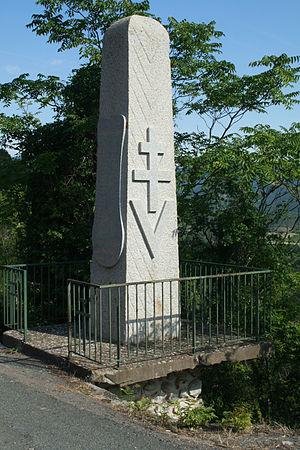
Saint-Chinian (Hérault) - mémorial de la Résistance au col de Fontjun - 6 et 7 June 1944.
Le Maquis de Fontjun ou plutôt le combat ou l'affaire de Fontjun est une embuscade tendue par les Allemands aux hommes du secteur de Puisserguier-Capestang-Montady-Poilhes-Nissan-lez-Ensérune, qui partaient rejoindre le maquis.